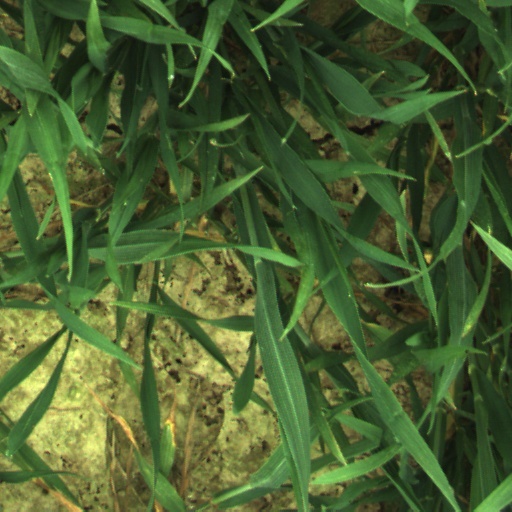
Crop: wheat